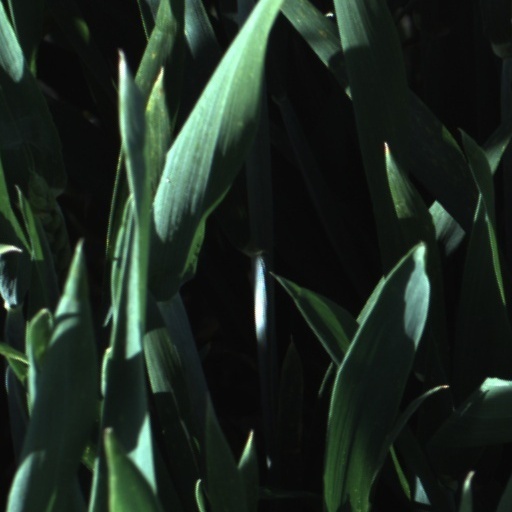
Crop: wheat